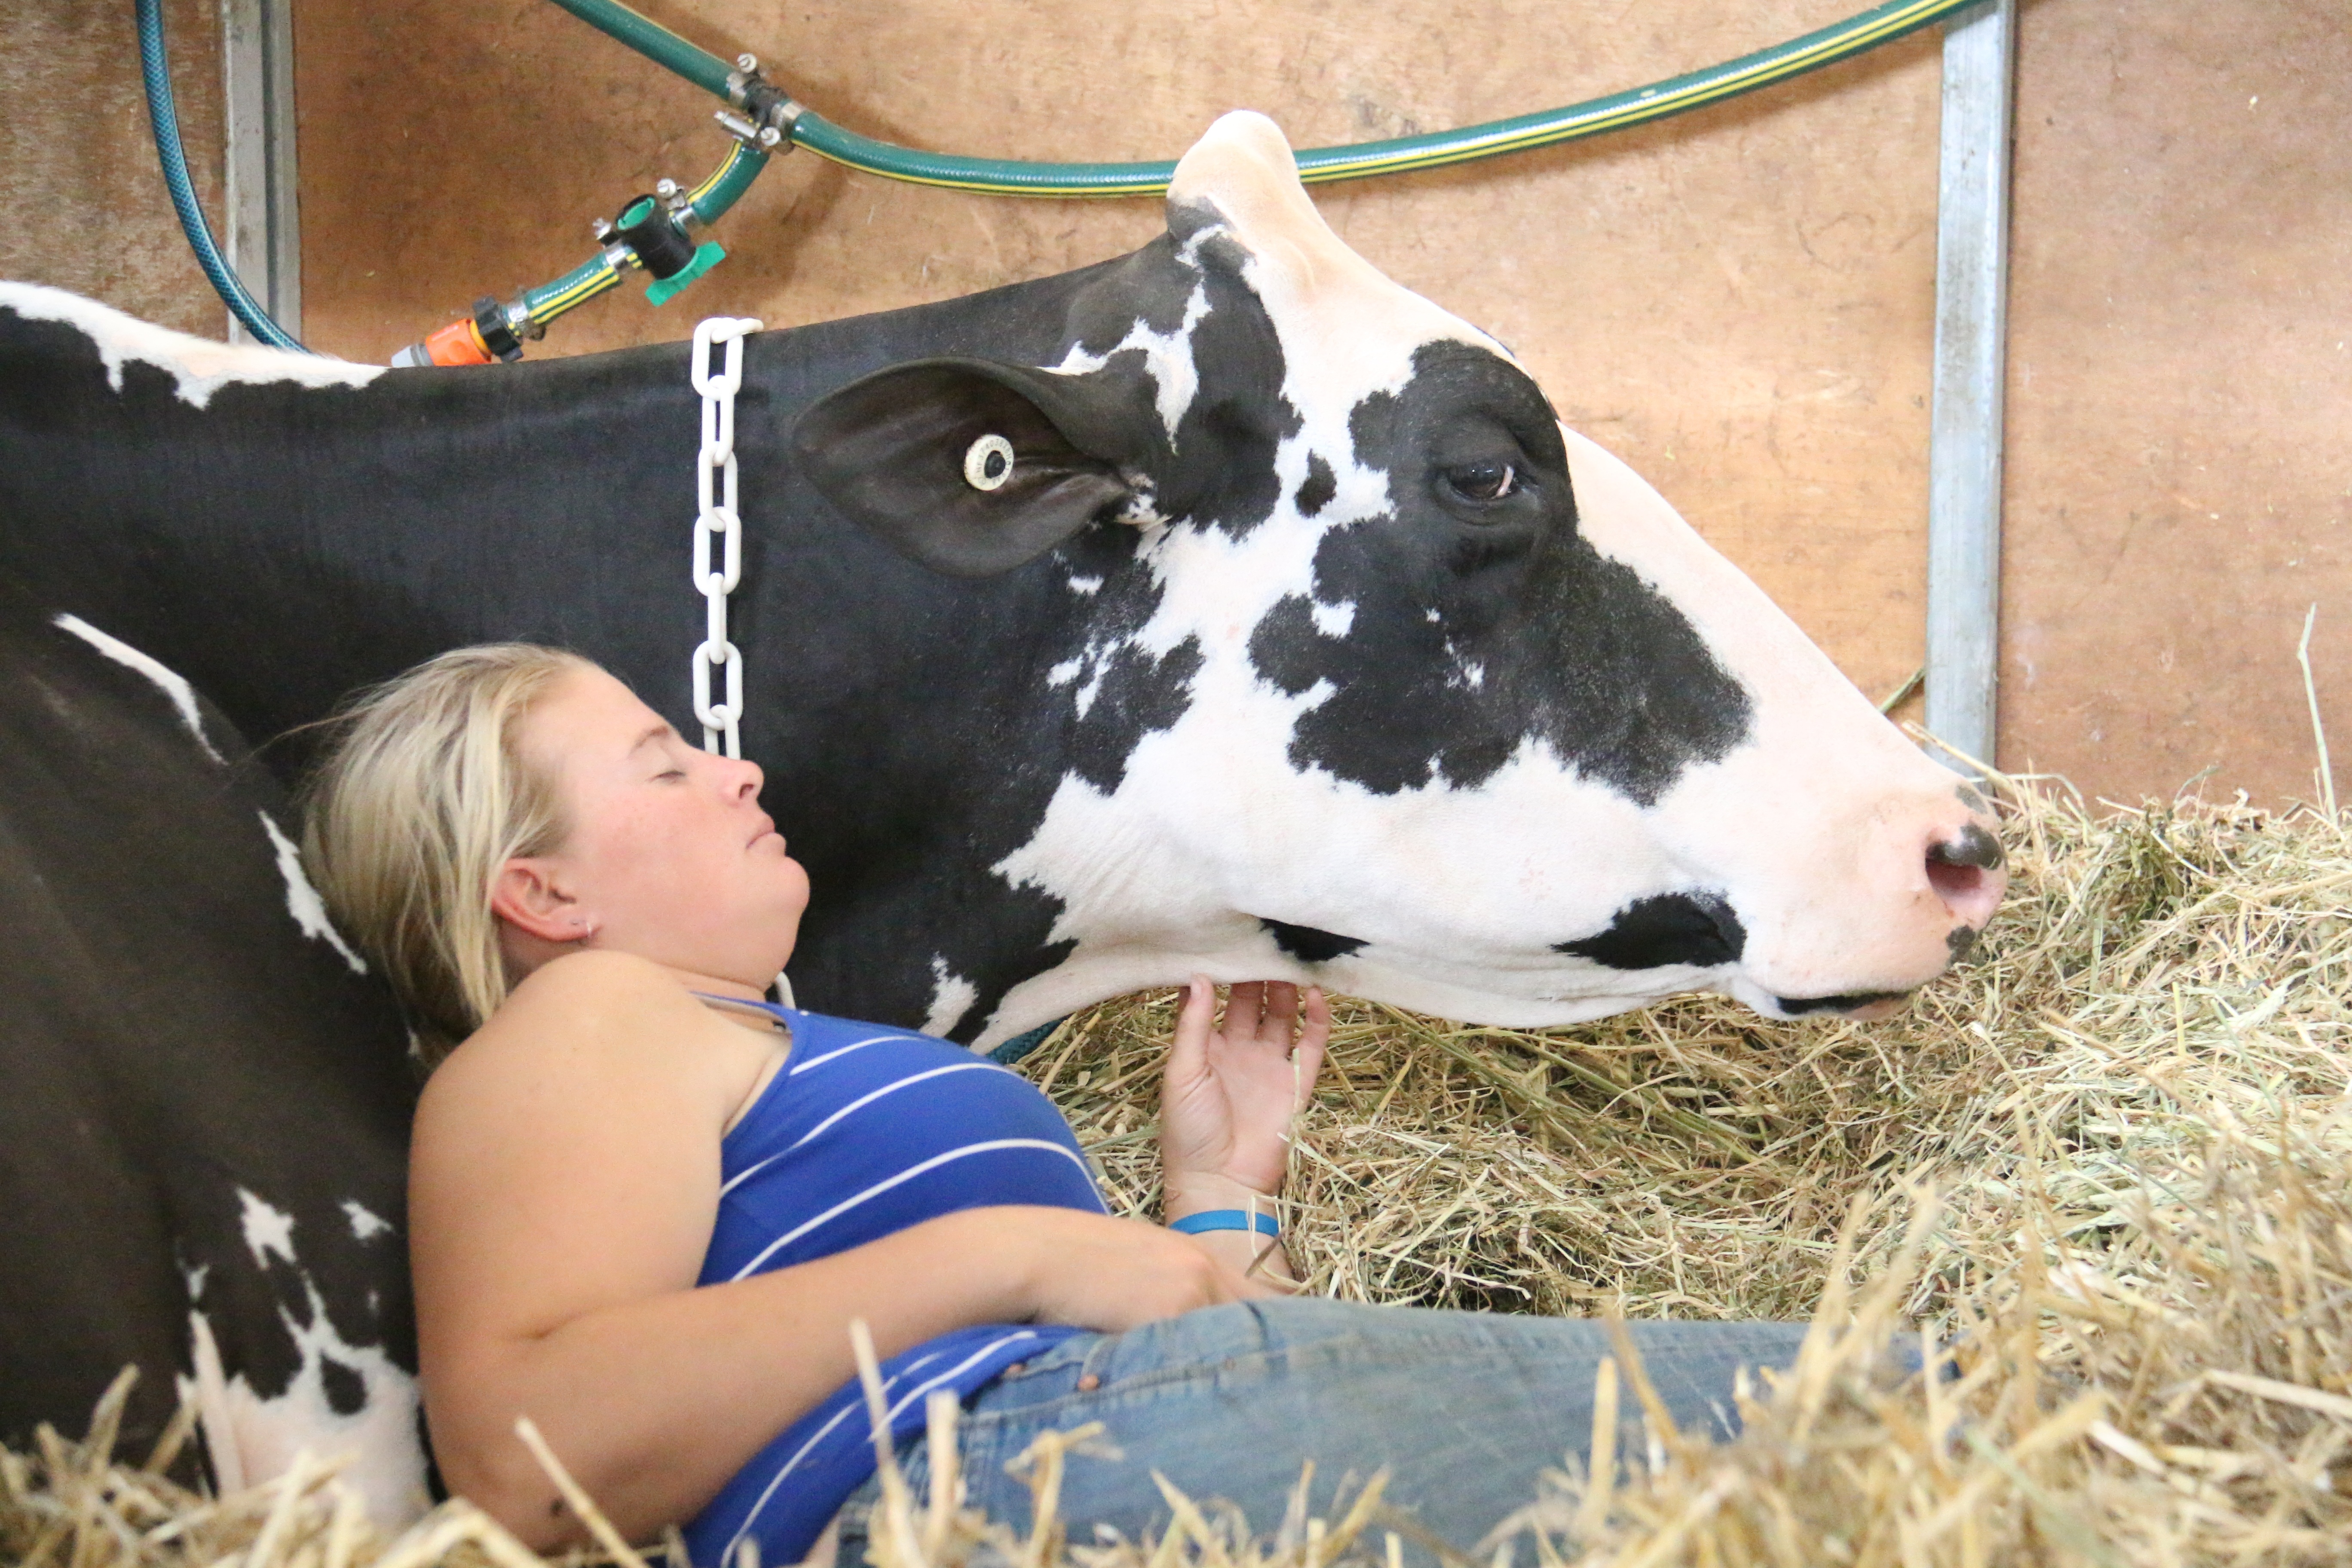
food, cow, cattle, farming, sleeping, show, livestock, agriculture, bull, dairy, dairy cow, holstein, cattle like mammal